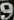
Number: 9